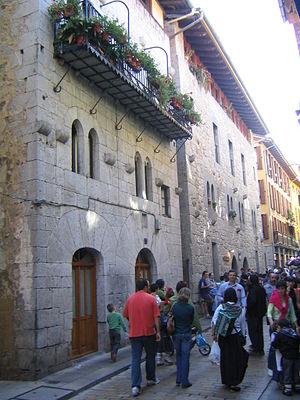
Markina-Xemein en basque ou Marquina-Jeméin en espagnol est une commune de Biscaye dans la communauté autonome du Pays basque en Espagne.